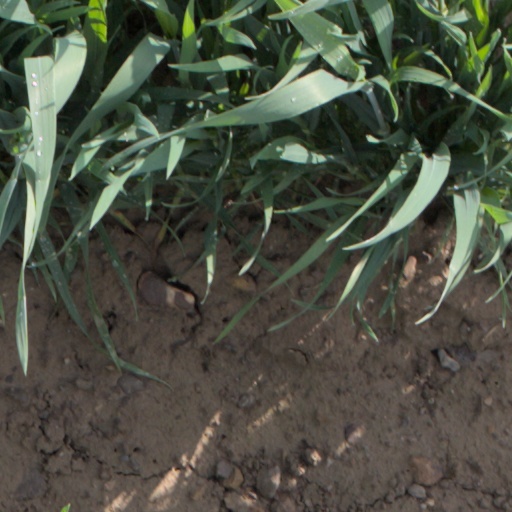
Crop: wheat